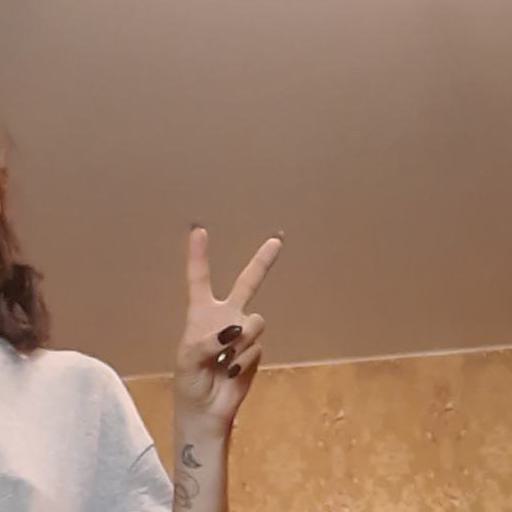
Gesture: peace